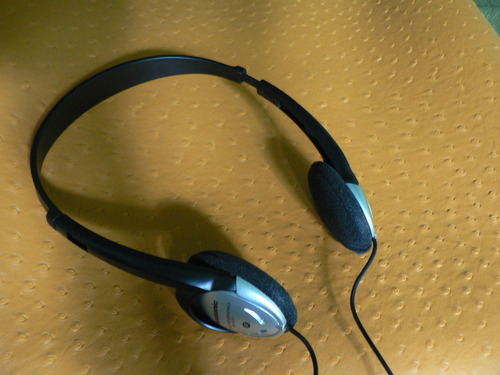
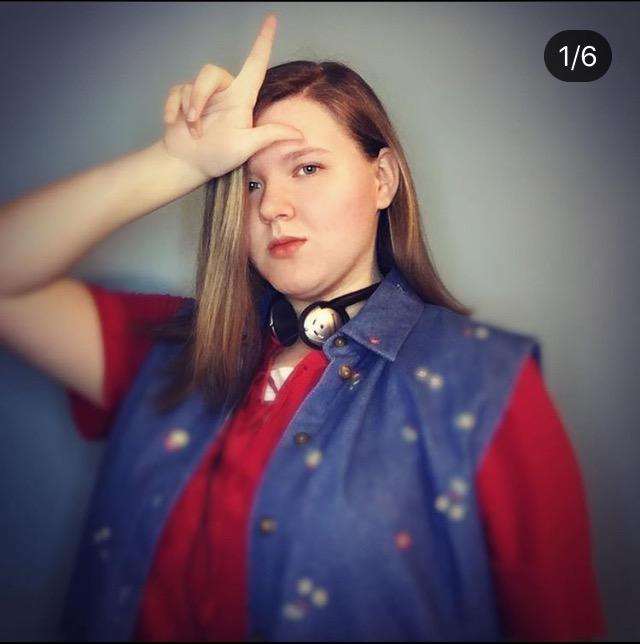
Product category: headphones
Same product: yes